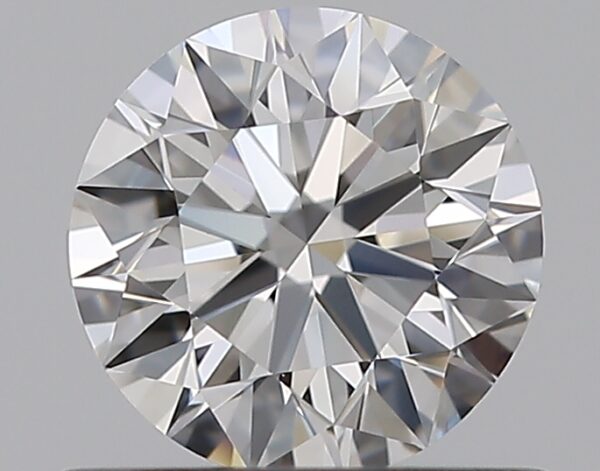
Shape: round
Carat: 0.59
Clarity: VVS2
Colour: E
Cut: EX
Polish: EX
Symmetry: EX
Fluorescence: M
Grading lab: GIA
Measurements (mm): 5.31 x 5.34 x 3.34